Swedish Match

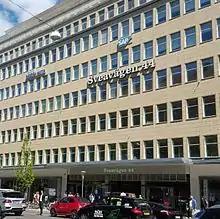
Headquarters at Sveavägen, Stockholm, as of 2015

The operations of Swedish Match originate from two companies: Svenska Tobaksmonopolet, a tobacco monopoly owned by the Swedish state and founded in 1915, and Svenska Tändsticks Aktiebolaget (STAB), a match manufacturing company founded in 1917 by Ivar Kreuger (also known as the ”Match King”) in connection with the acquisition of Jönköpings Tändsticksfabrik. In 1992, the tobacco and lights operations were joined in the Procordia Group. Two years later, they were merged into an independent company named Swedish Match, which became publicly listed in 1996.